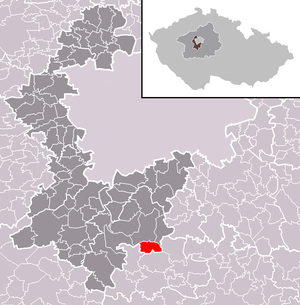
Kamenný Přívoz est une commune du district de Prague-Ouest, dans la région de Bohême-Centrale, en Tchéquie. Sa population s'élevait à 1 442 habitants en 2020.